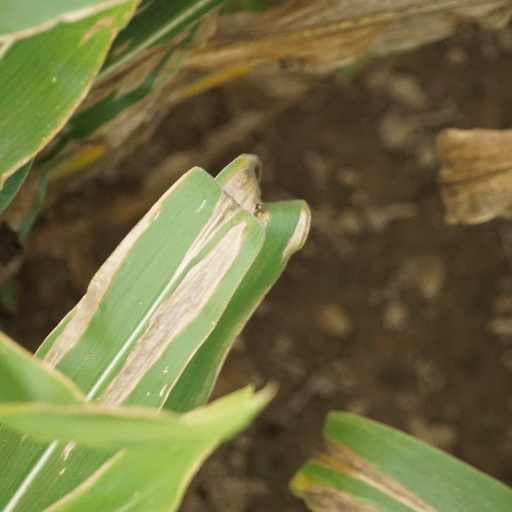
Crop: maize; corn